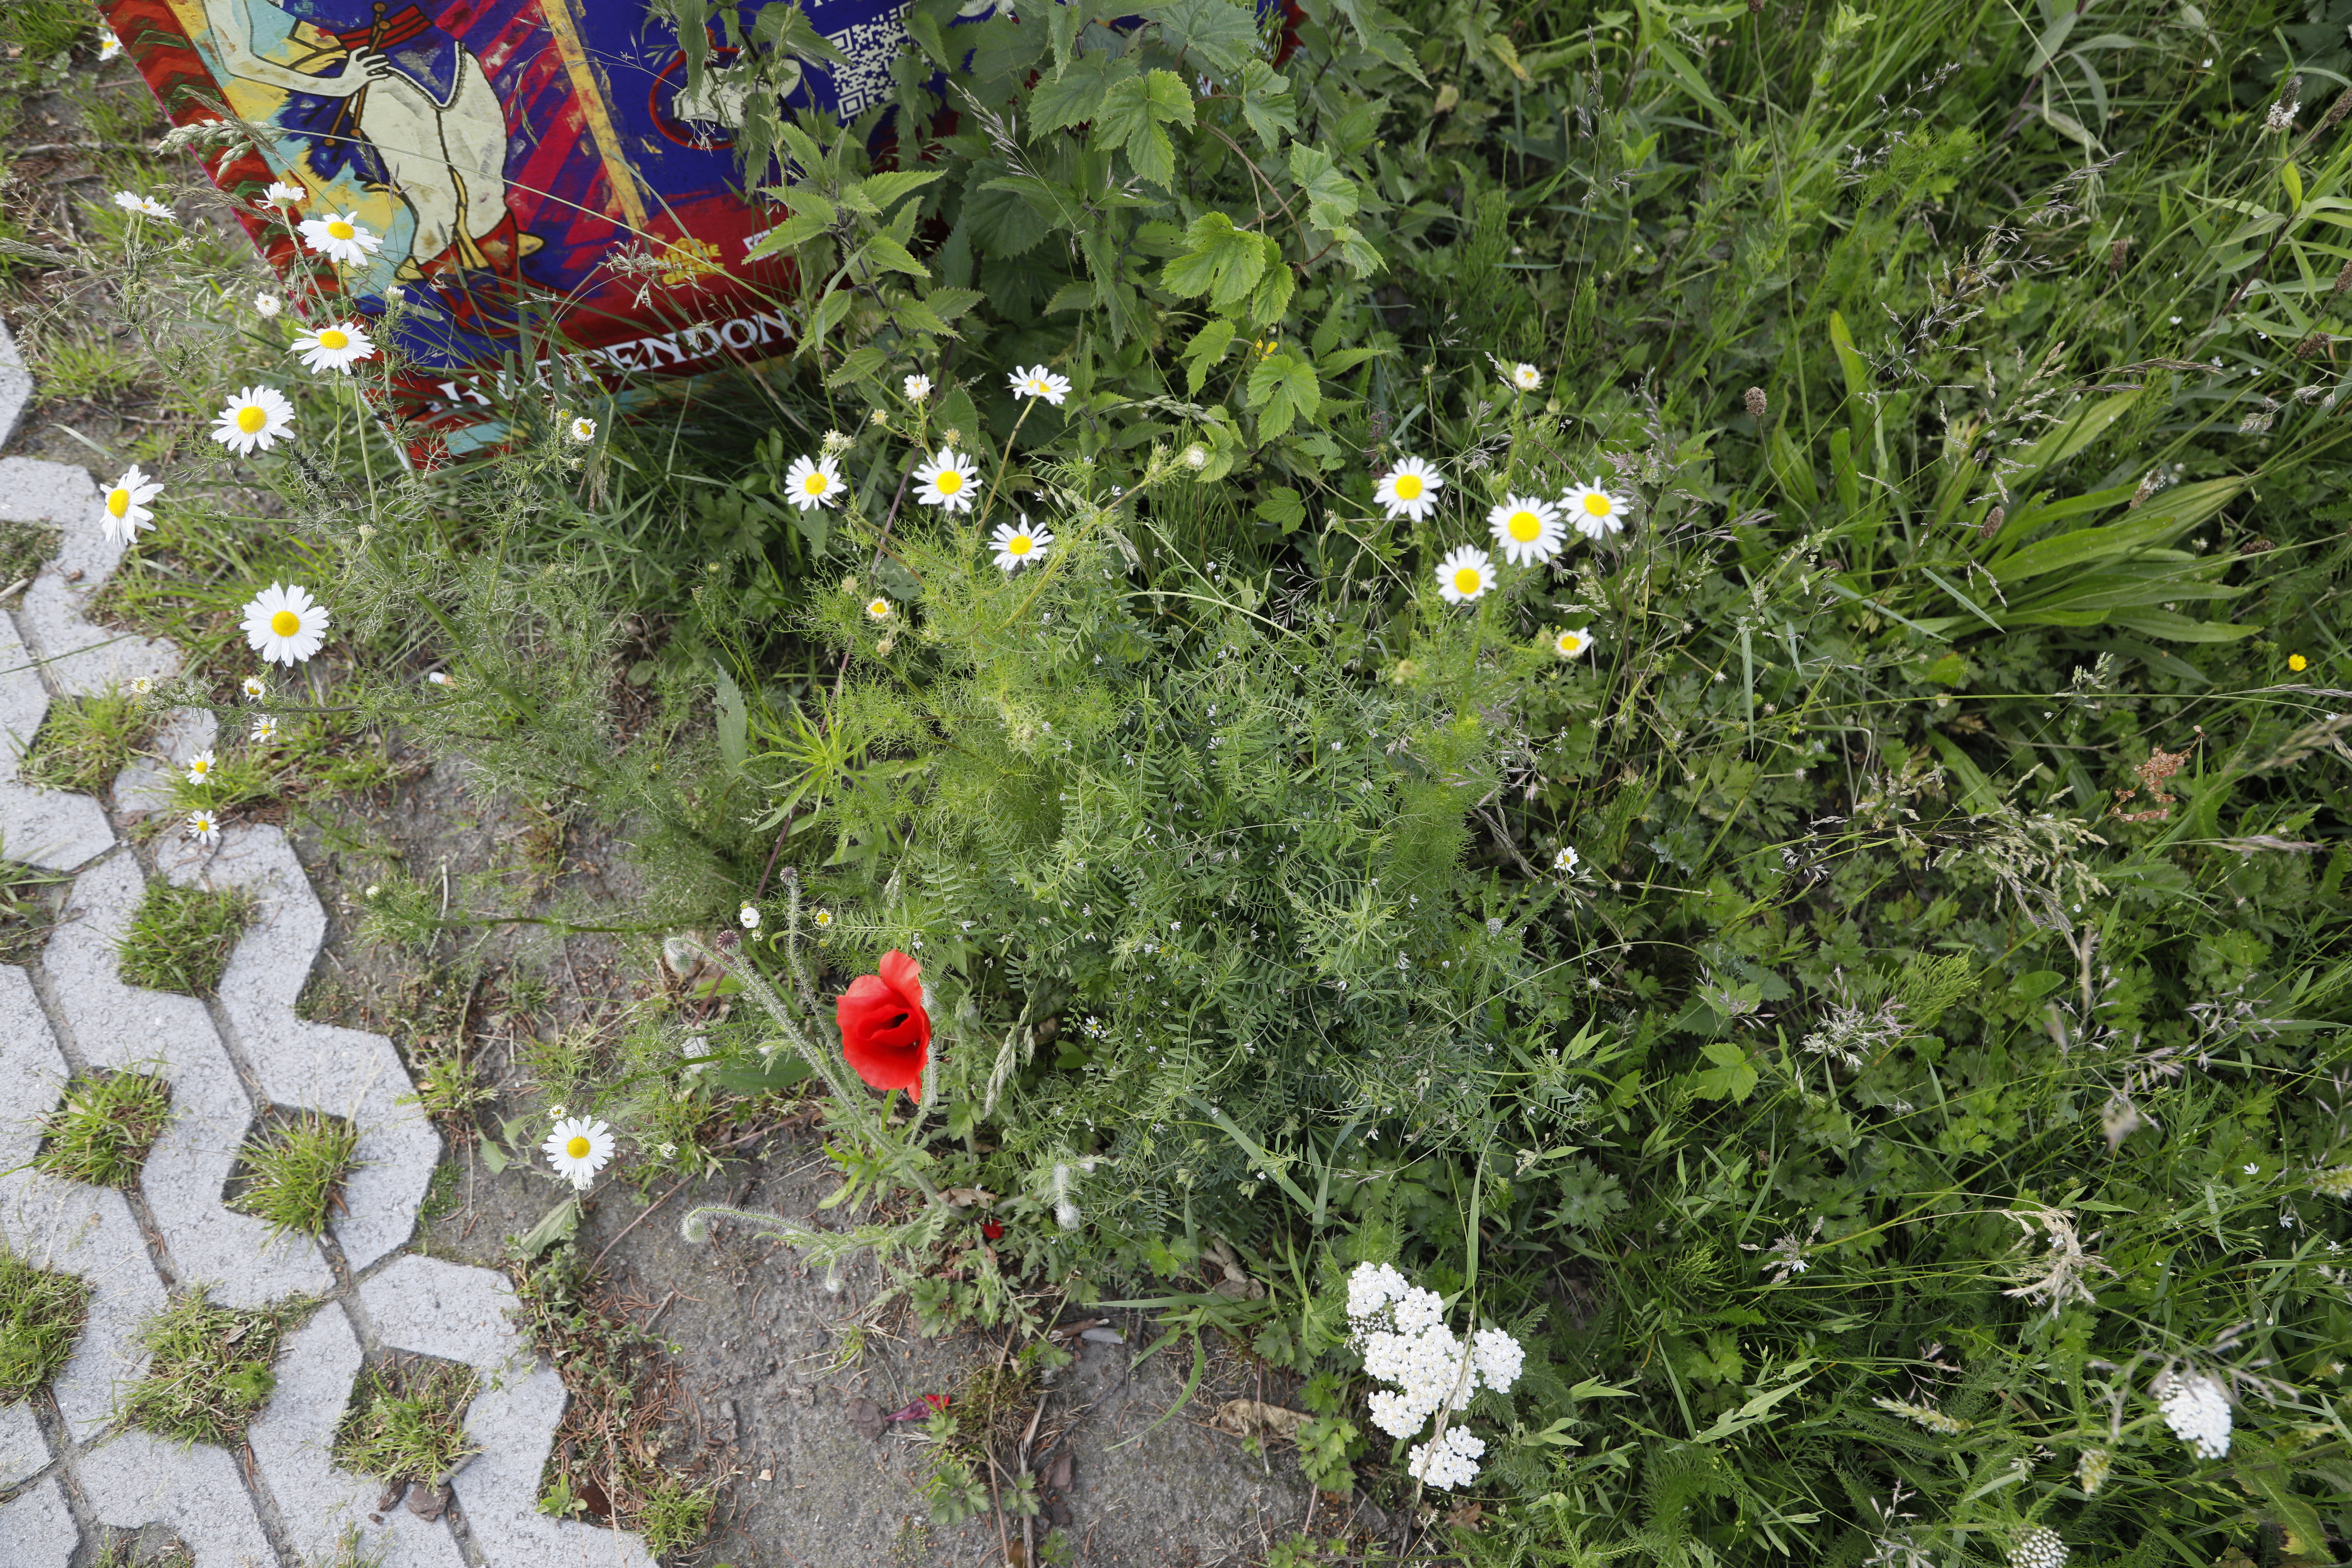
Plant species: Plantago lanceolata, Achillea millefolium, Papaver rhoeas, Chamomile * (aggregate)